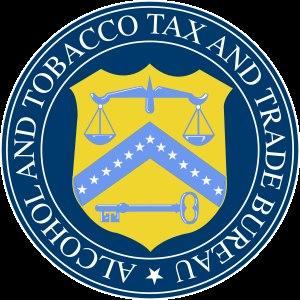
L'Alcohol and Tobacco Tax and Trade Bureau, abrégé en Tax and Trade Bureau ou TTB, est une administration dépendant du Département du Trésor des États-Unis. Le 24 janvier 2003, le Homeland Security Act de 2002 sépara le Bureau of Alcohol, Tobacco and Firearms en deux organisations aux fonctions distinctes.